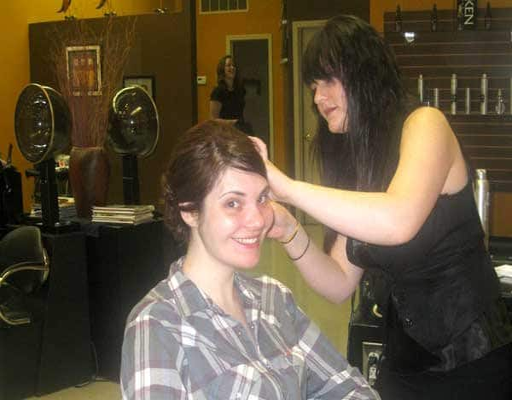
the key to being happy with your hair stylist is communication .